Mr. Success

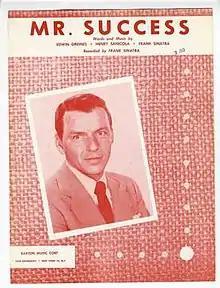
1958 sheet music cover, Barton Music, New York.

"Mr. Success" is a 1958 popular song recorded and co-written by Frank Sinatra. The song was released as a Capitol Records A-side single.